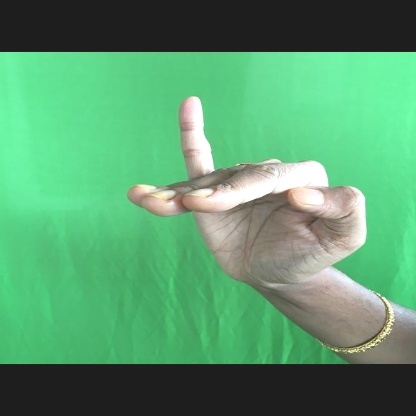
Mudra: Hamsapaksha